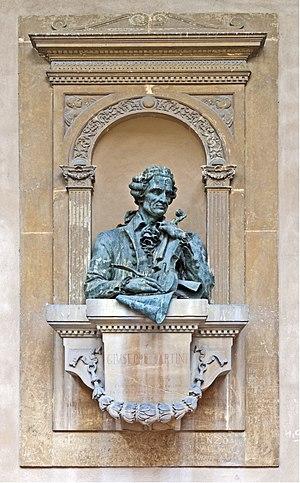
La basilique Saint-Antoine de Padoue est la deuxième plus grande église de la ville de Padoue en Italie et la plus visitée. Elle n'est néanmoins pas la cathédrale padouane, titre qui revient au Dôme de Padoue. La place proche accueille la statue du Gattamelata, œuvre de Donatello. Ce dernier réalisa également dans l'église le maître-autel, la barrière du chœur et un crucifix. Elle est dédiée à saint Antoine de Padoue ou Lisbonne, un frère franciscain portugais du XIIIᵉ siècle, docteur de l'Église.
Giuseppe Tartini est un violoniste et compositeur italien de l'époque baroque, né le 8 avril 1692 à Pirano, près de Trieste, et mort le 26 février 1770 à Padoue.